Aubing-Lochhausen-Langwied

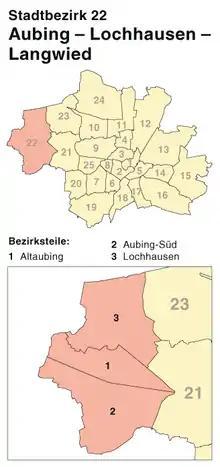
Location of borough 22 in Munich

Aubing-Lochhausen-Langwied (Central Bavarian: "Aubing-Lochhausn-Langwied") is the 22nd borough of the German city of Munich. The districts Aubing, Lochhausen and Langwied were incorporated together in 1942, thus forming the largest borough of the city at 3,400 hectares, yet having the lowest density of population with 37,352 residents as of 2002. This large borough still accommodates many vast agricultural and forest areas that together with the Aubinger Lohe and the Langwieder lake district, fulfill the balance of nature in the area and offer recreational facilities to all of western Munich.